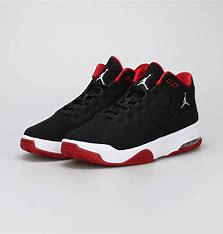
Brand: Jordan
Model: Max Aura 5